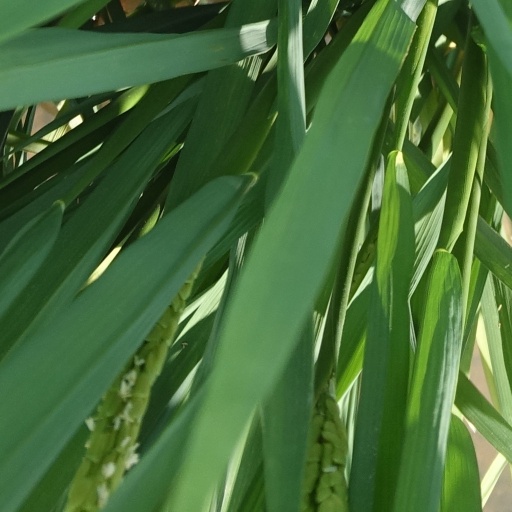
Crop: rice